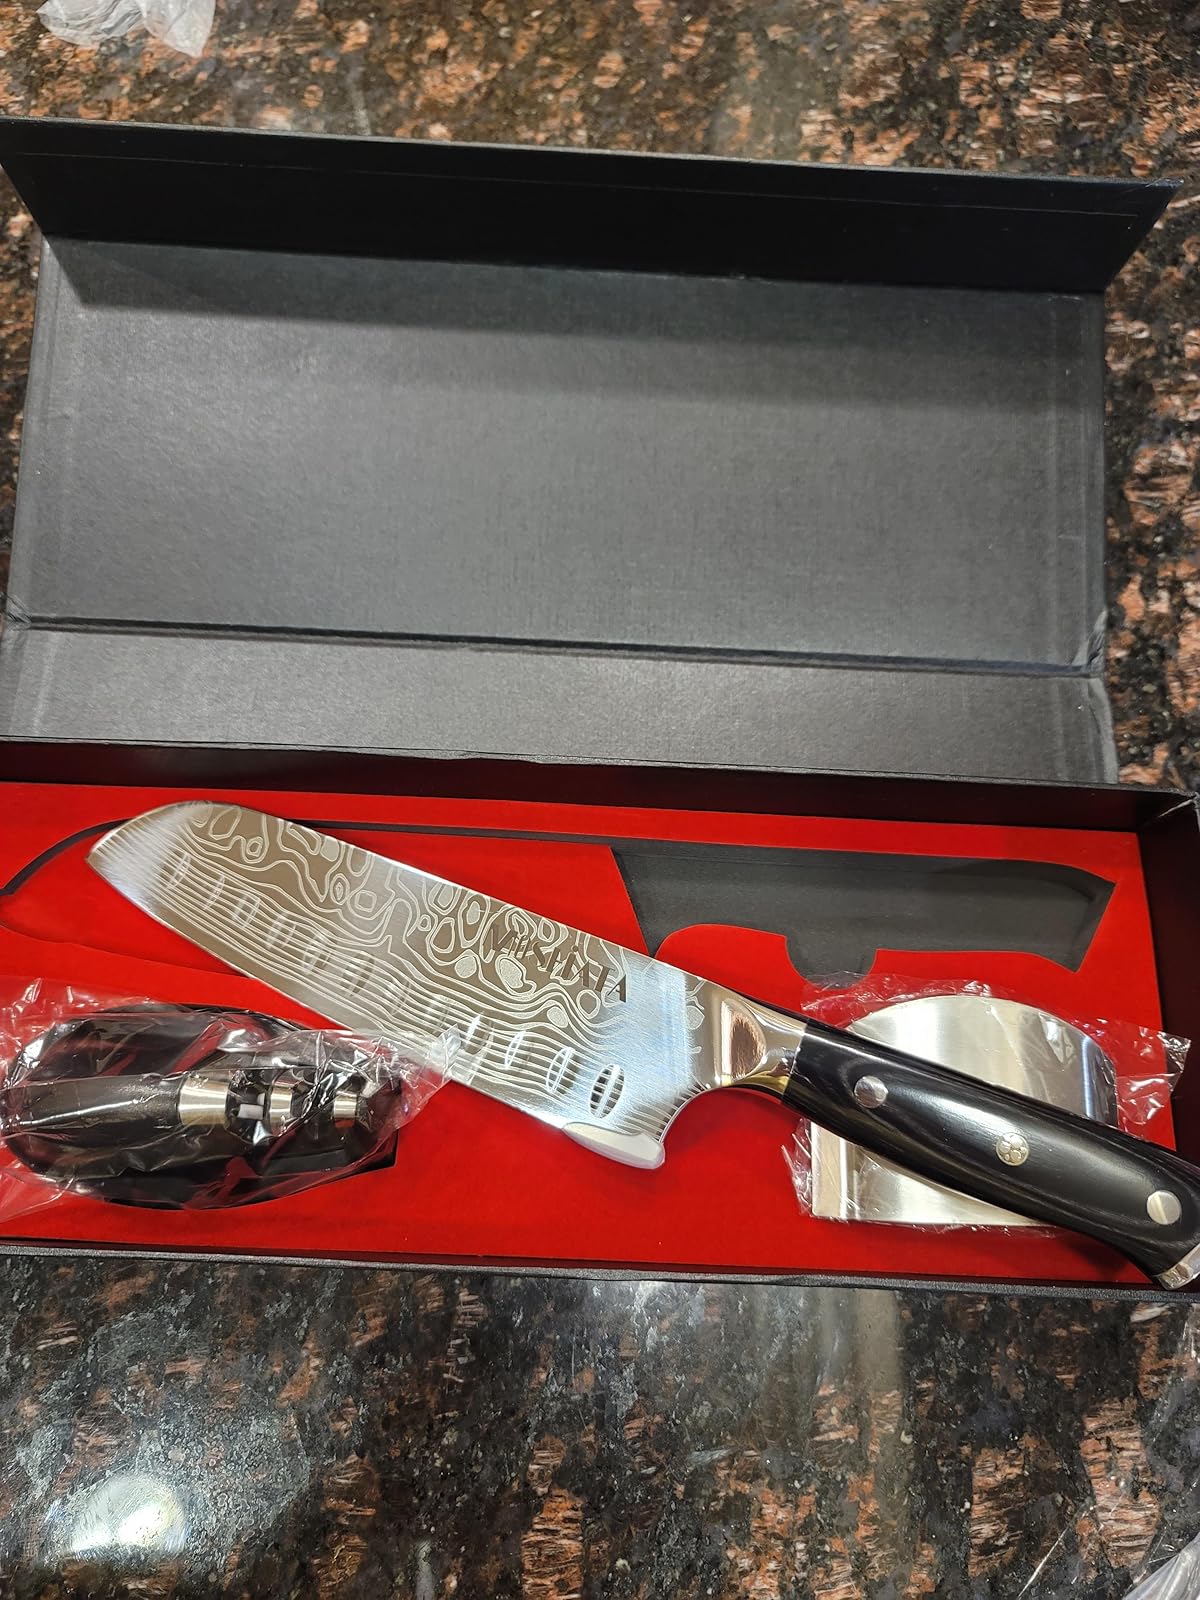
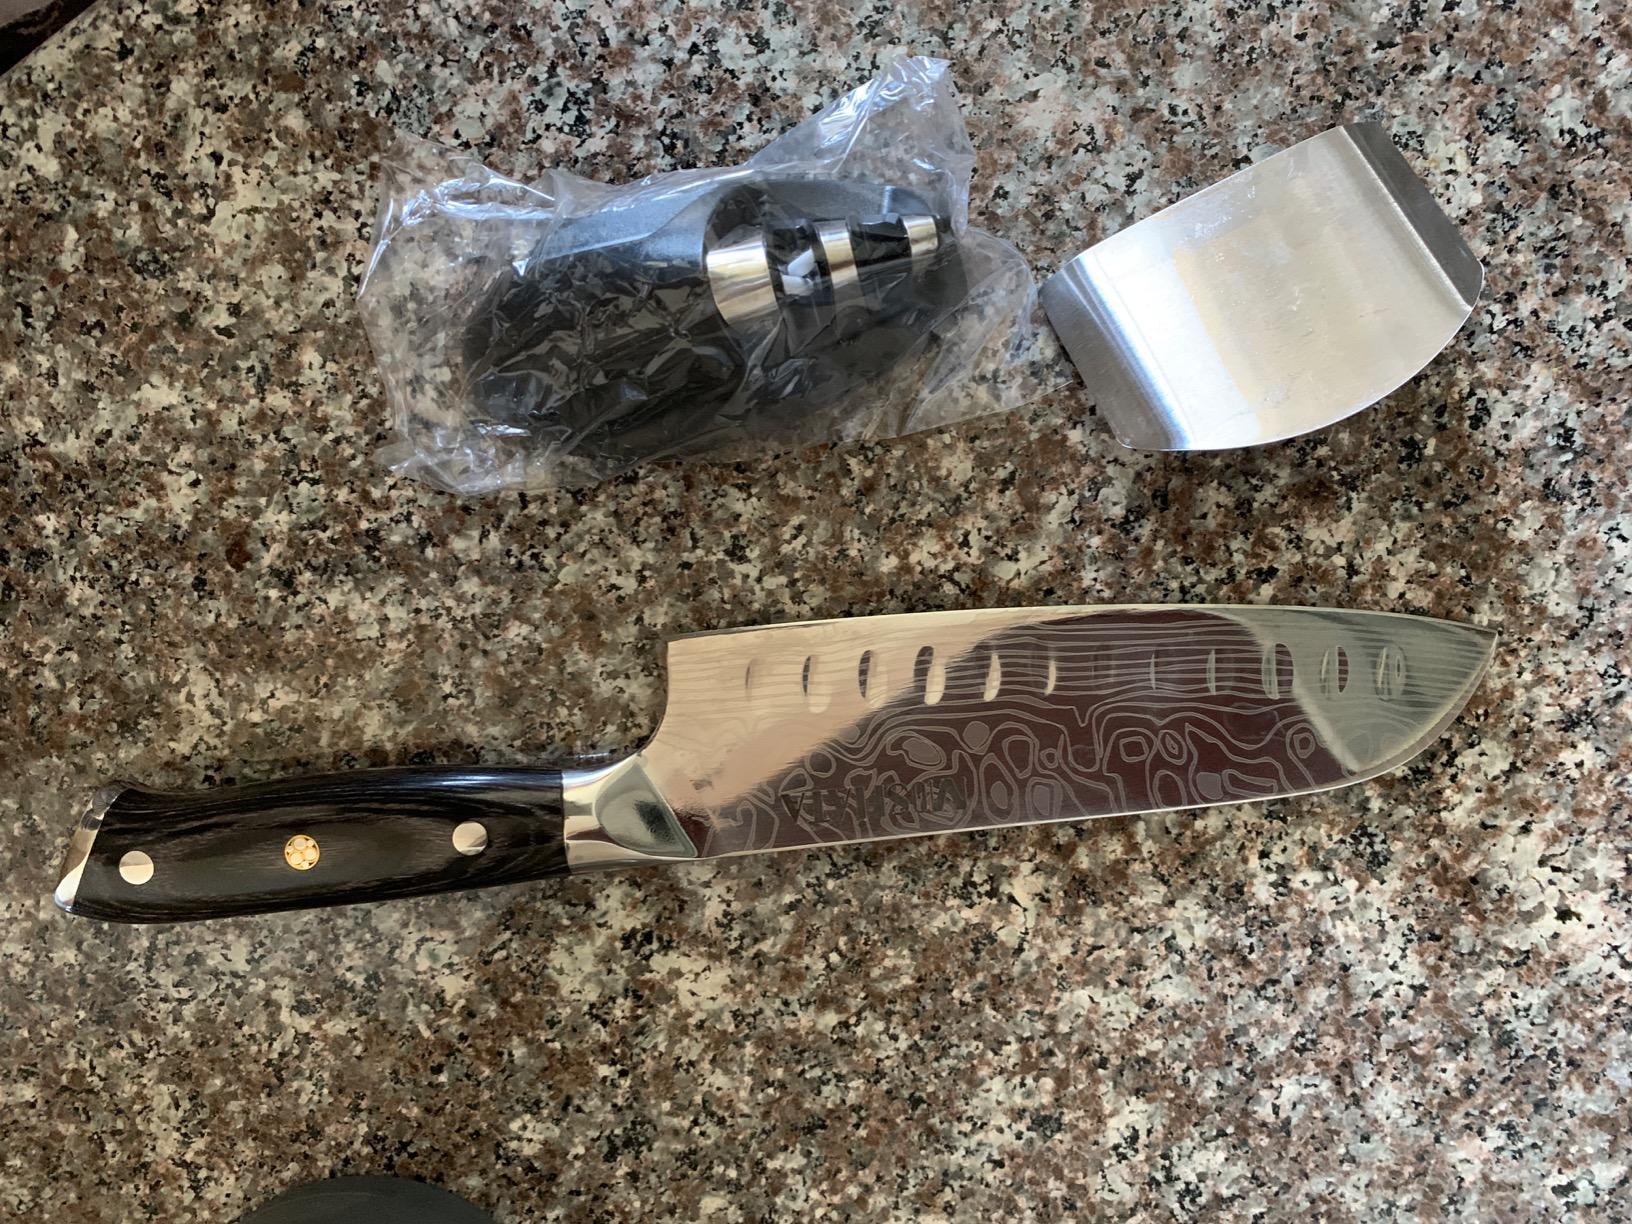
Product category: items_knife
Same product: yes